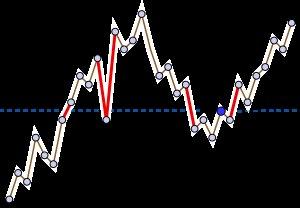
En algorithmique, un arbre cartésien est un arbre binaire construit à partir d'une séquence de nombres. Il est défini comme un tas dont un parcours symétrique de l'arbre renvoie la séquence d'origine.